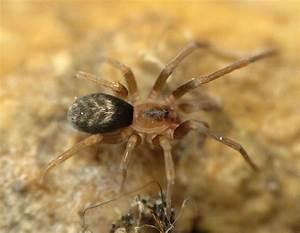
spider